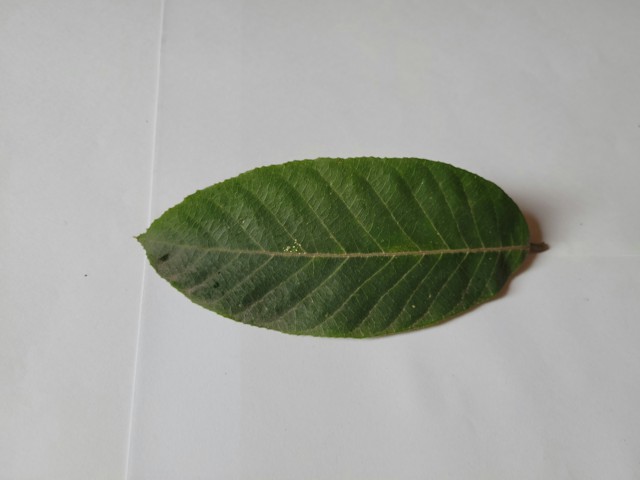
Plant: chapalish